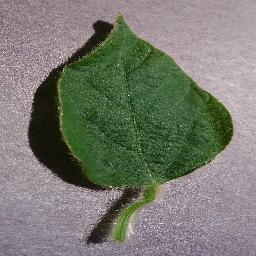
Label: Soybean___healthy